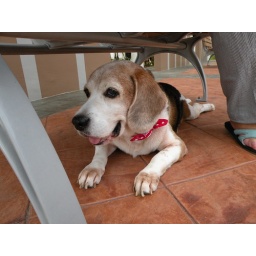
He just loves sitting under chairs, bed, tables and whatever 4-legged furniture that he can squeeze himself under.